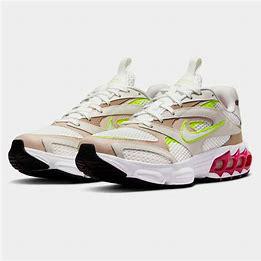
Brand: Nike
Model: Zoom Air Fire